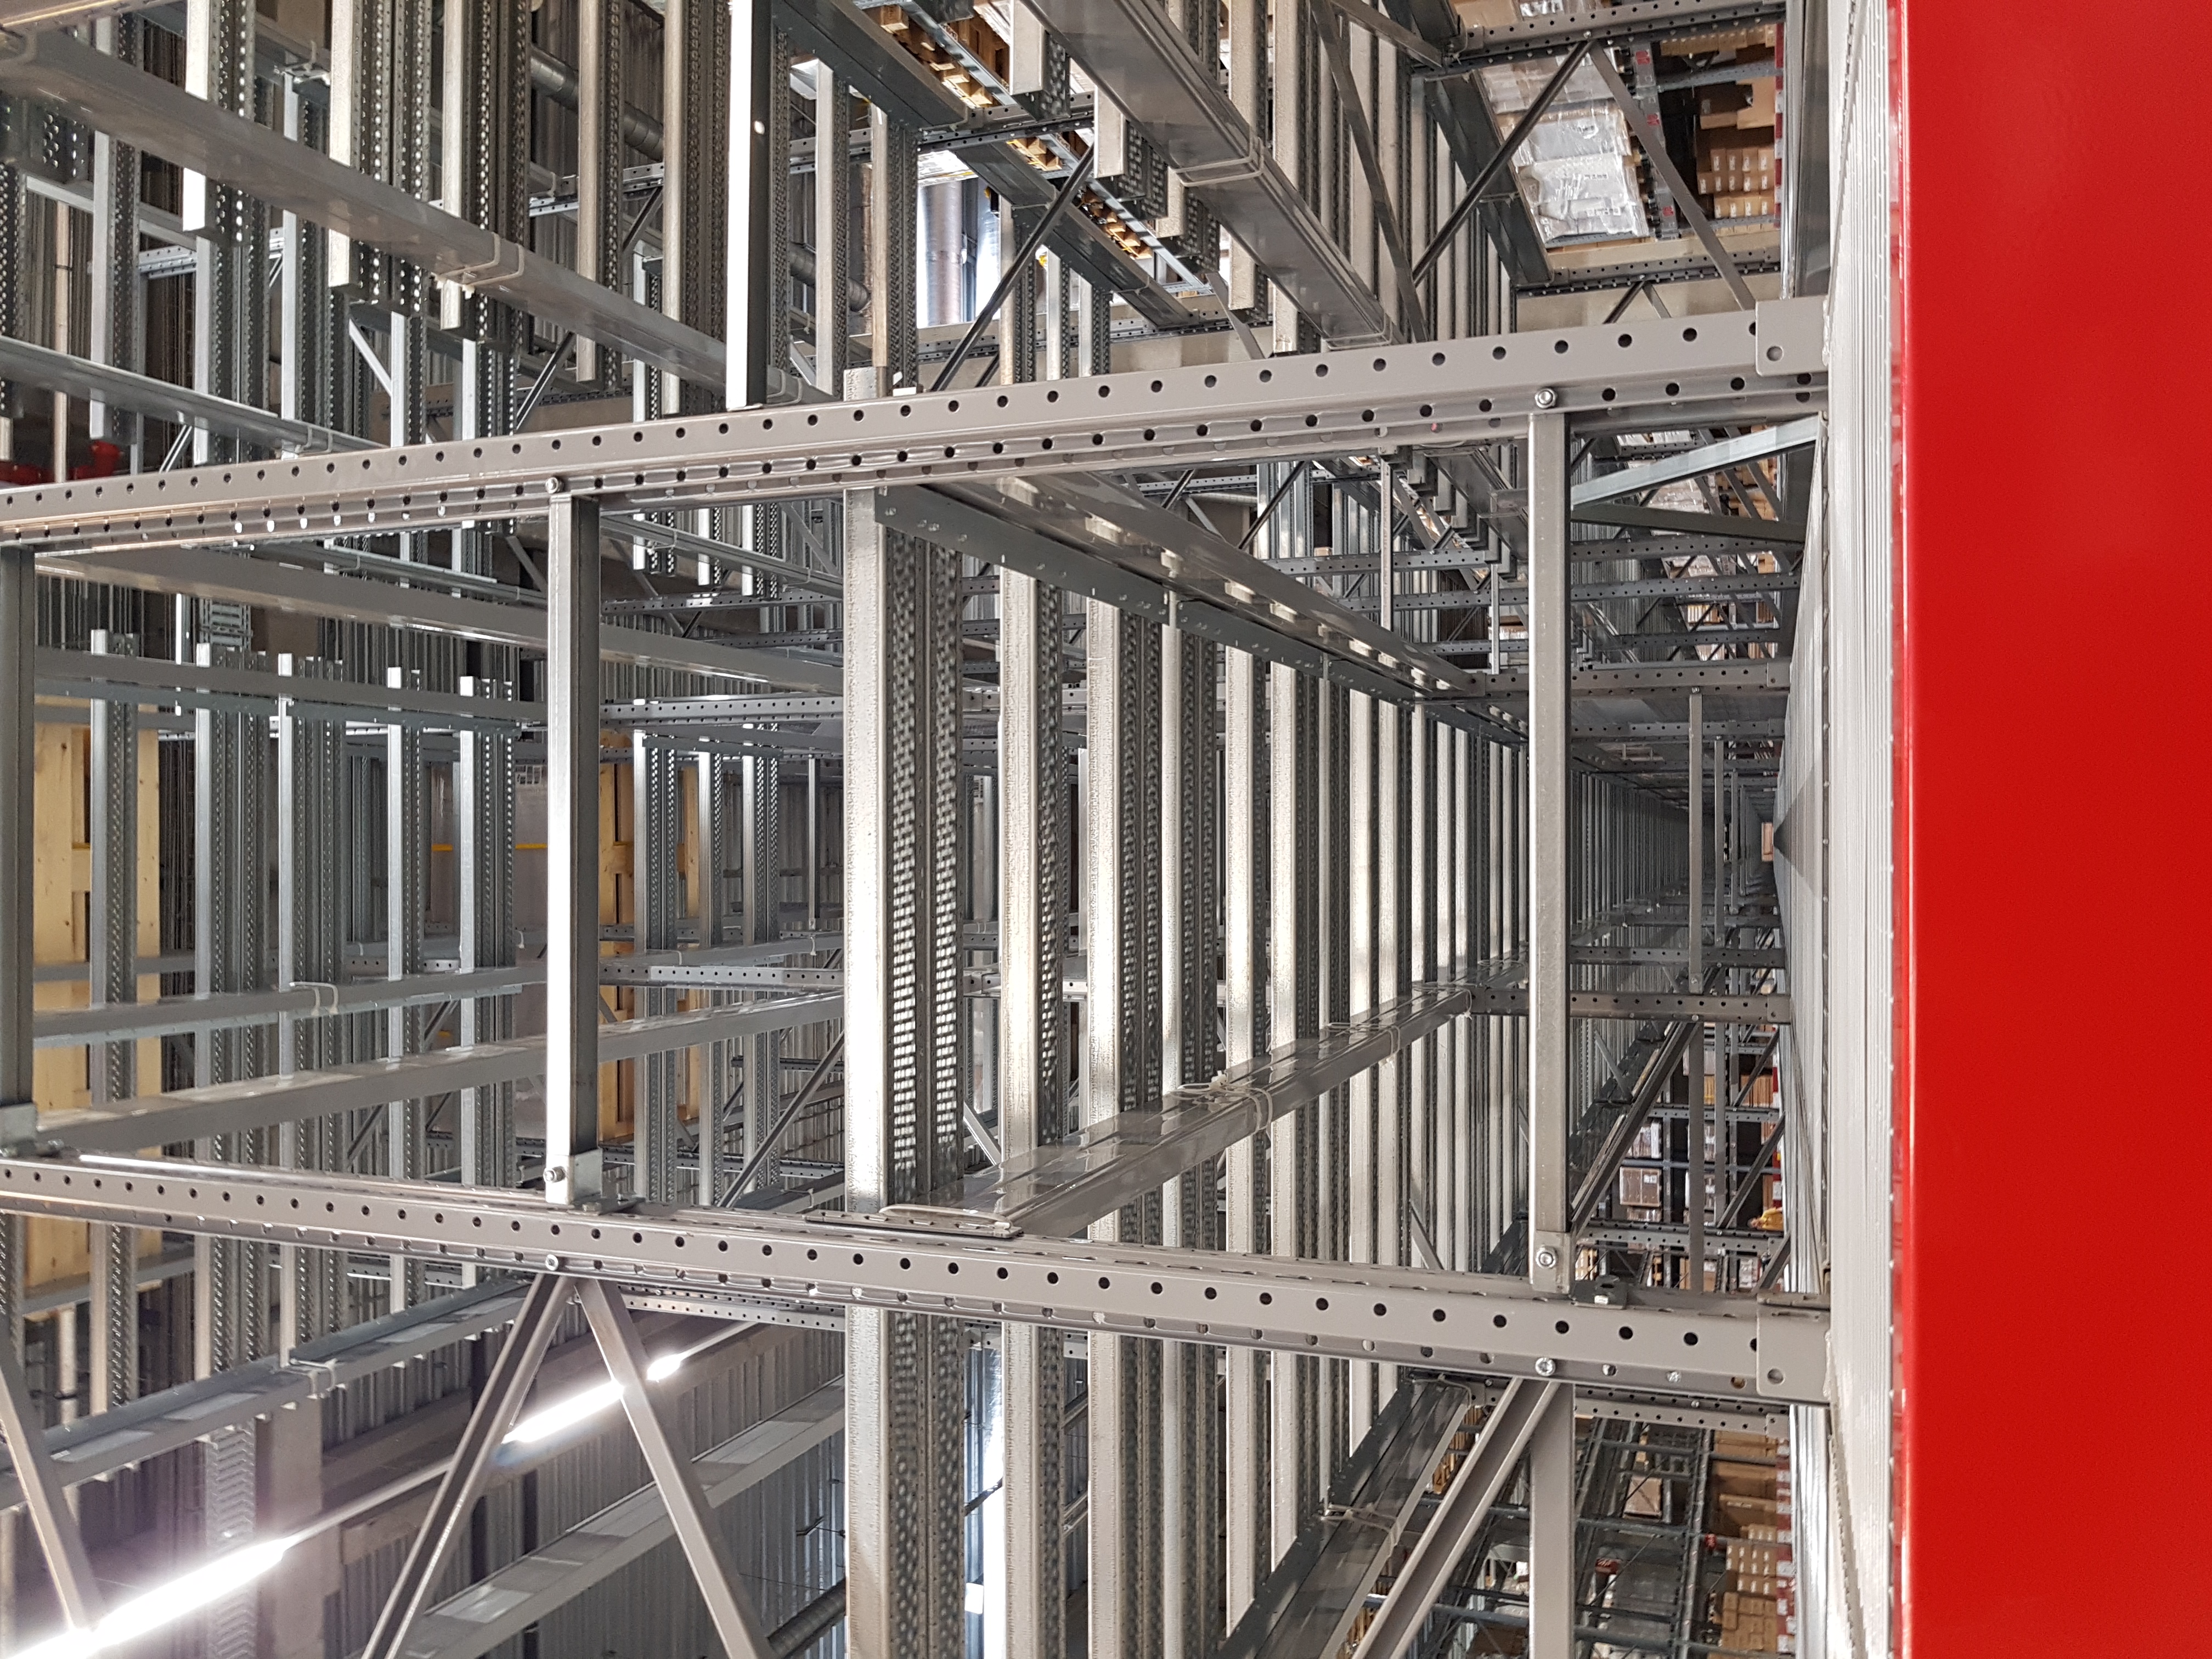
warehouse, shelf, factory, iron, industry, architecture, metal, beam, steel, building, construction, engineering, scaffolding